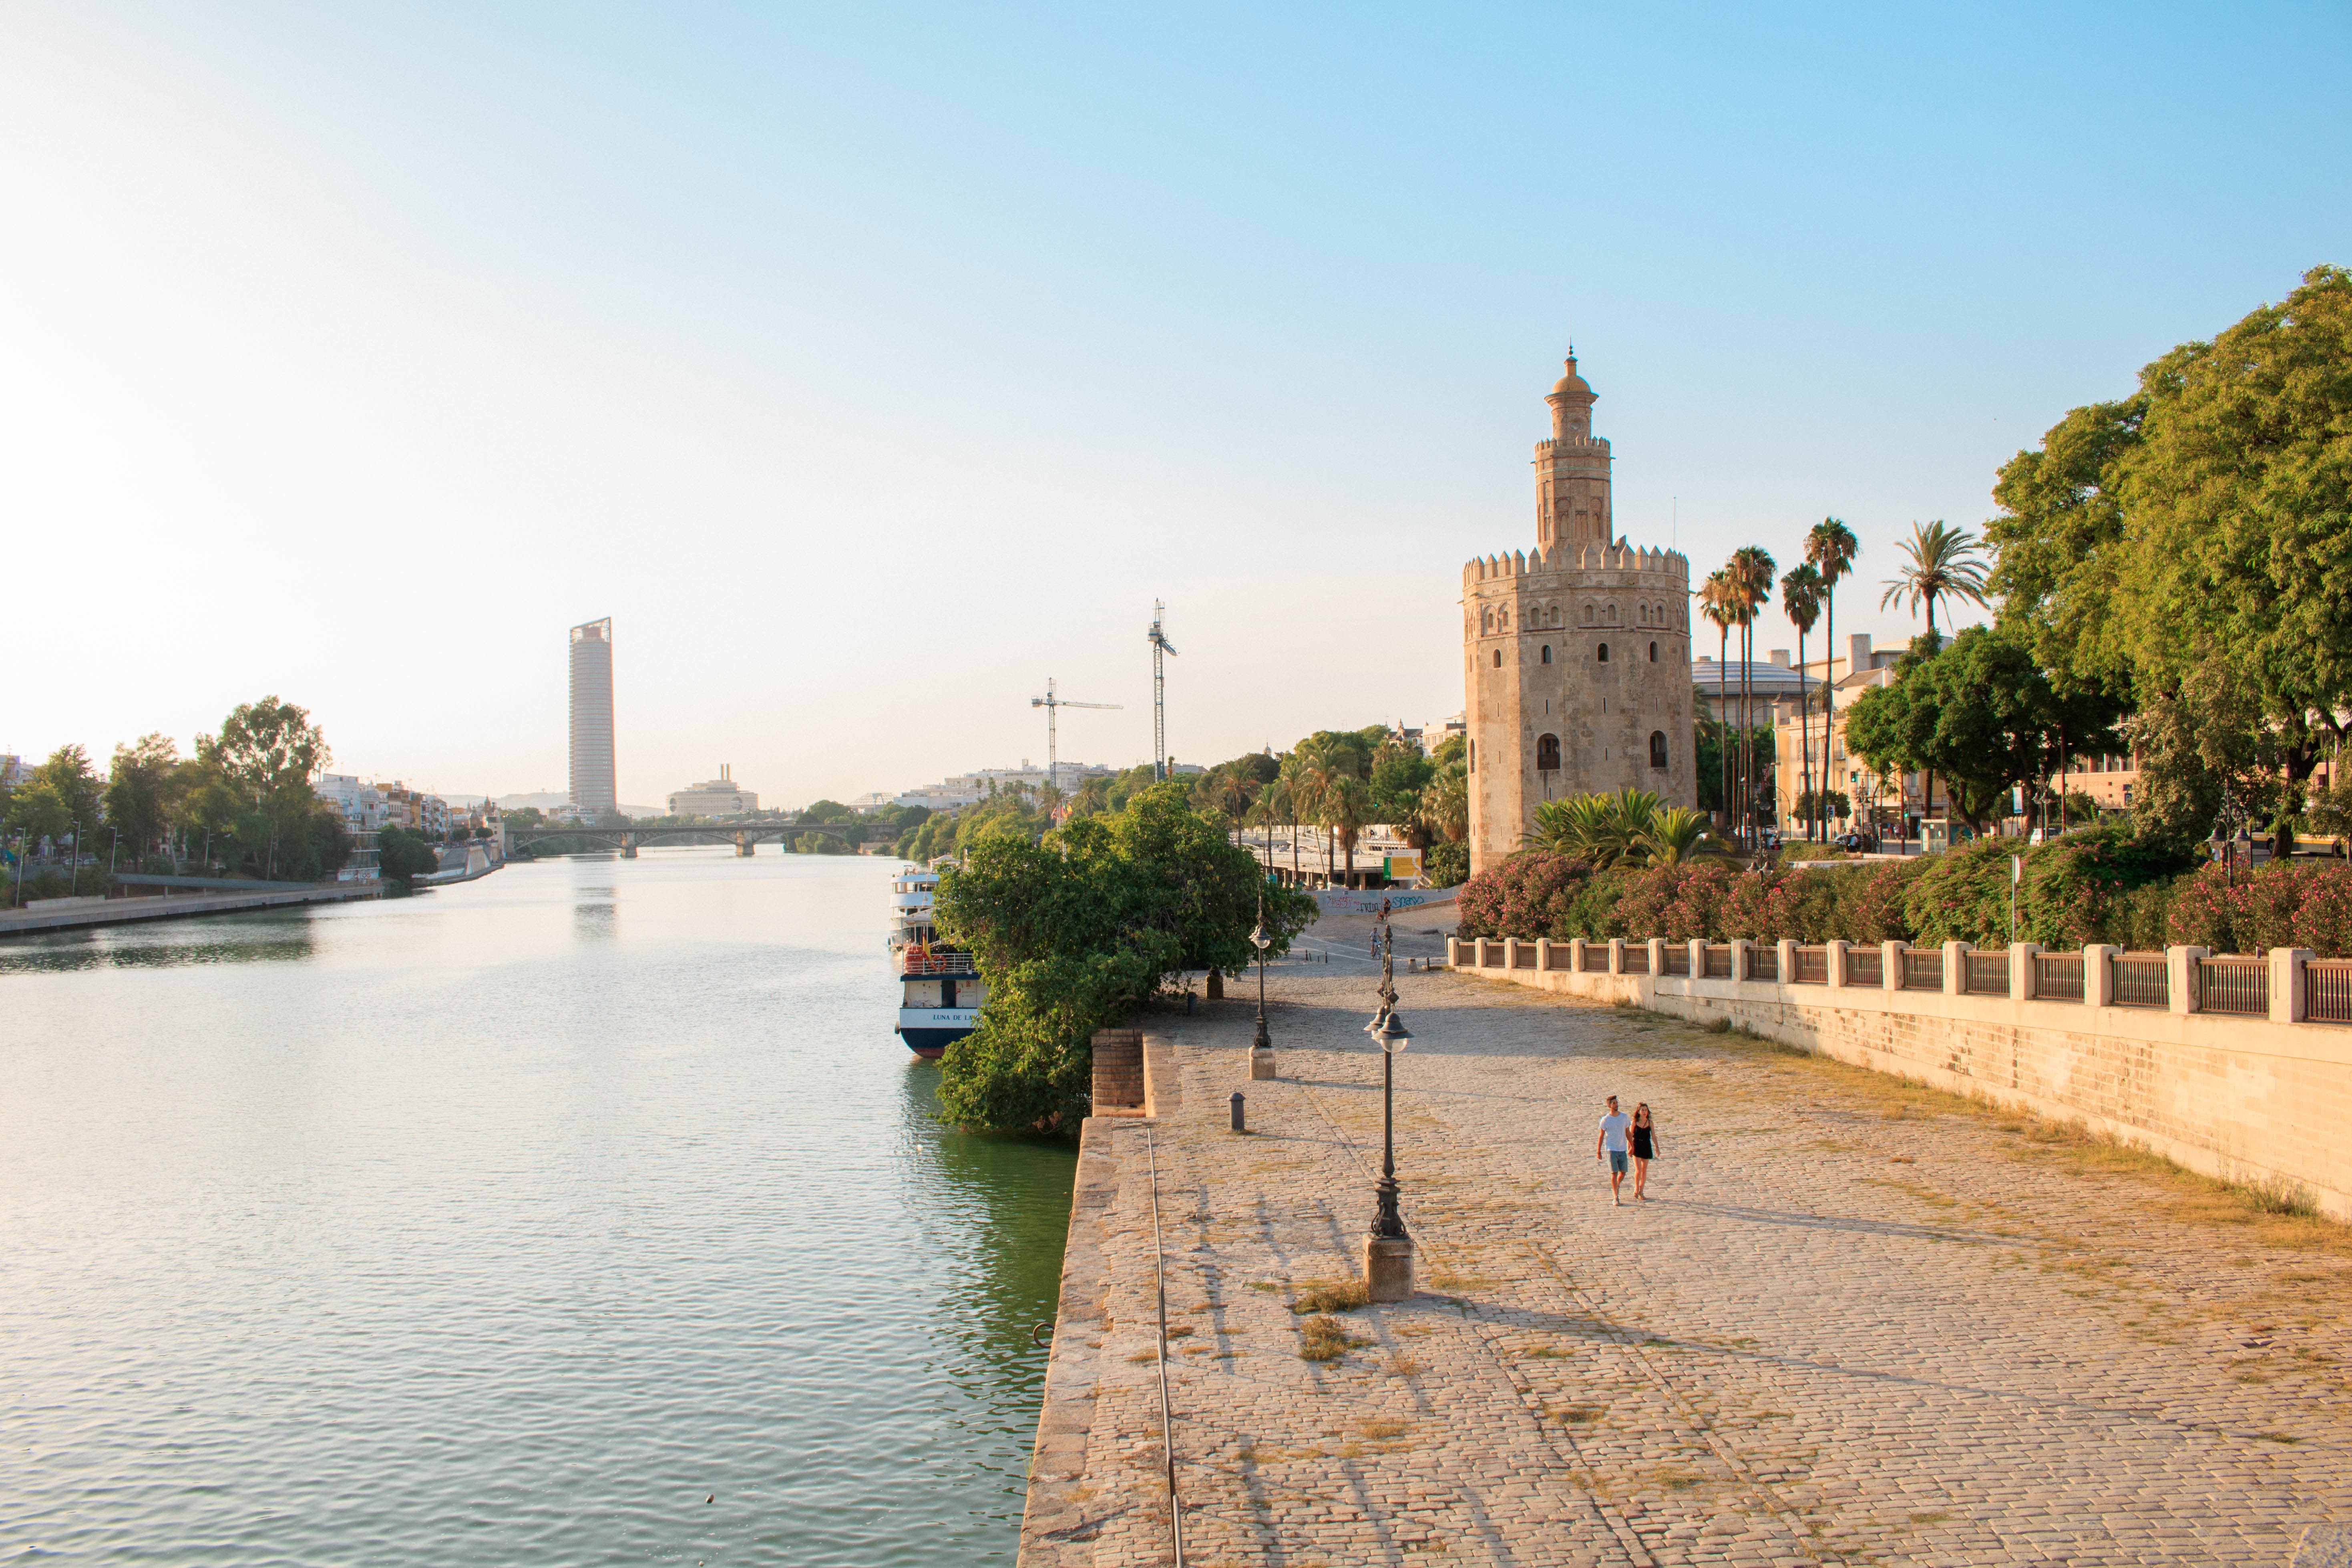
town, chateau, palace, city, river, canal, cityscape, tourism, waterway, town square, moat